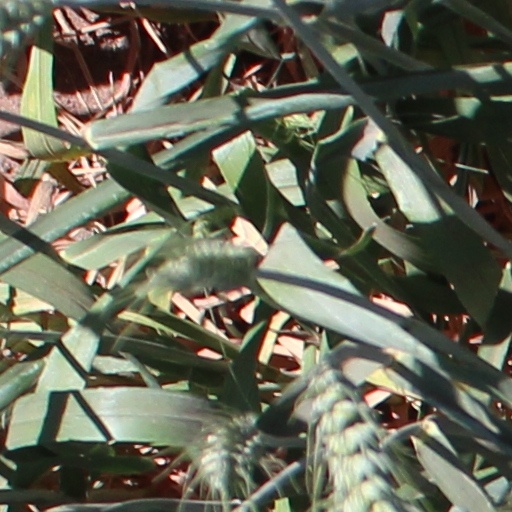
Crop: wheat